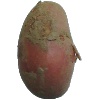
Label: red_potato